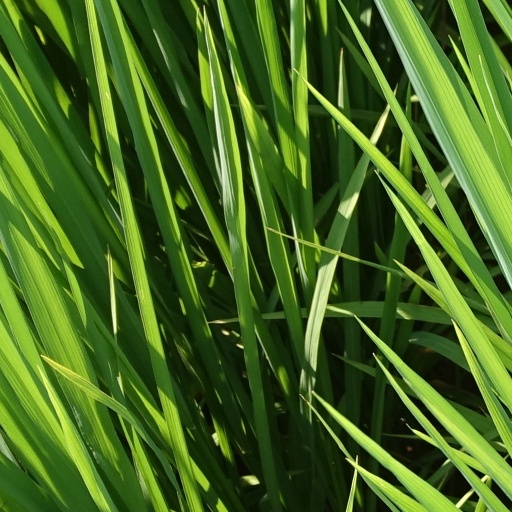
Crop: rice